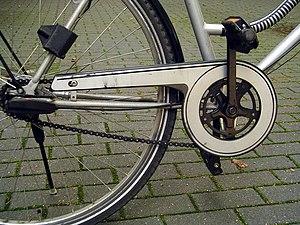
Un carter de chaîne est une enveloppe permettant de protéger la chaîne et le système de transmission principalement utilisé sur des bicyclettes « domestiques ».